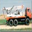
Label: truck